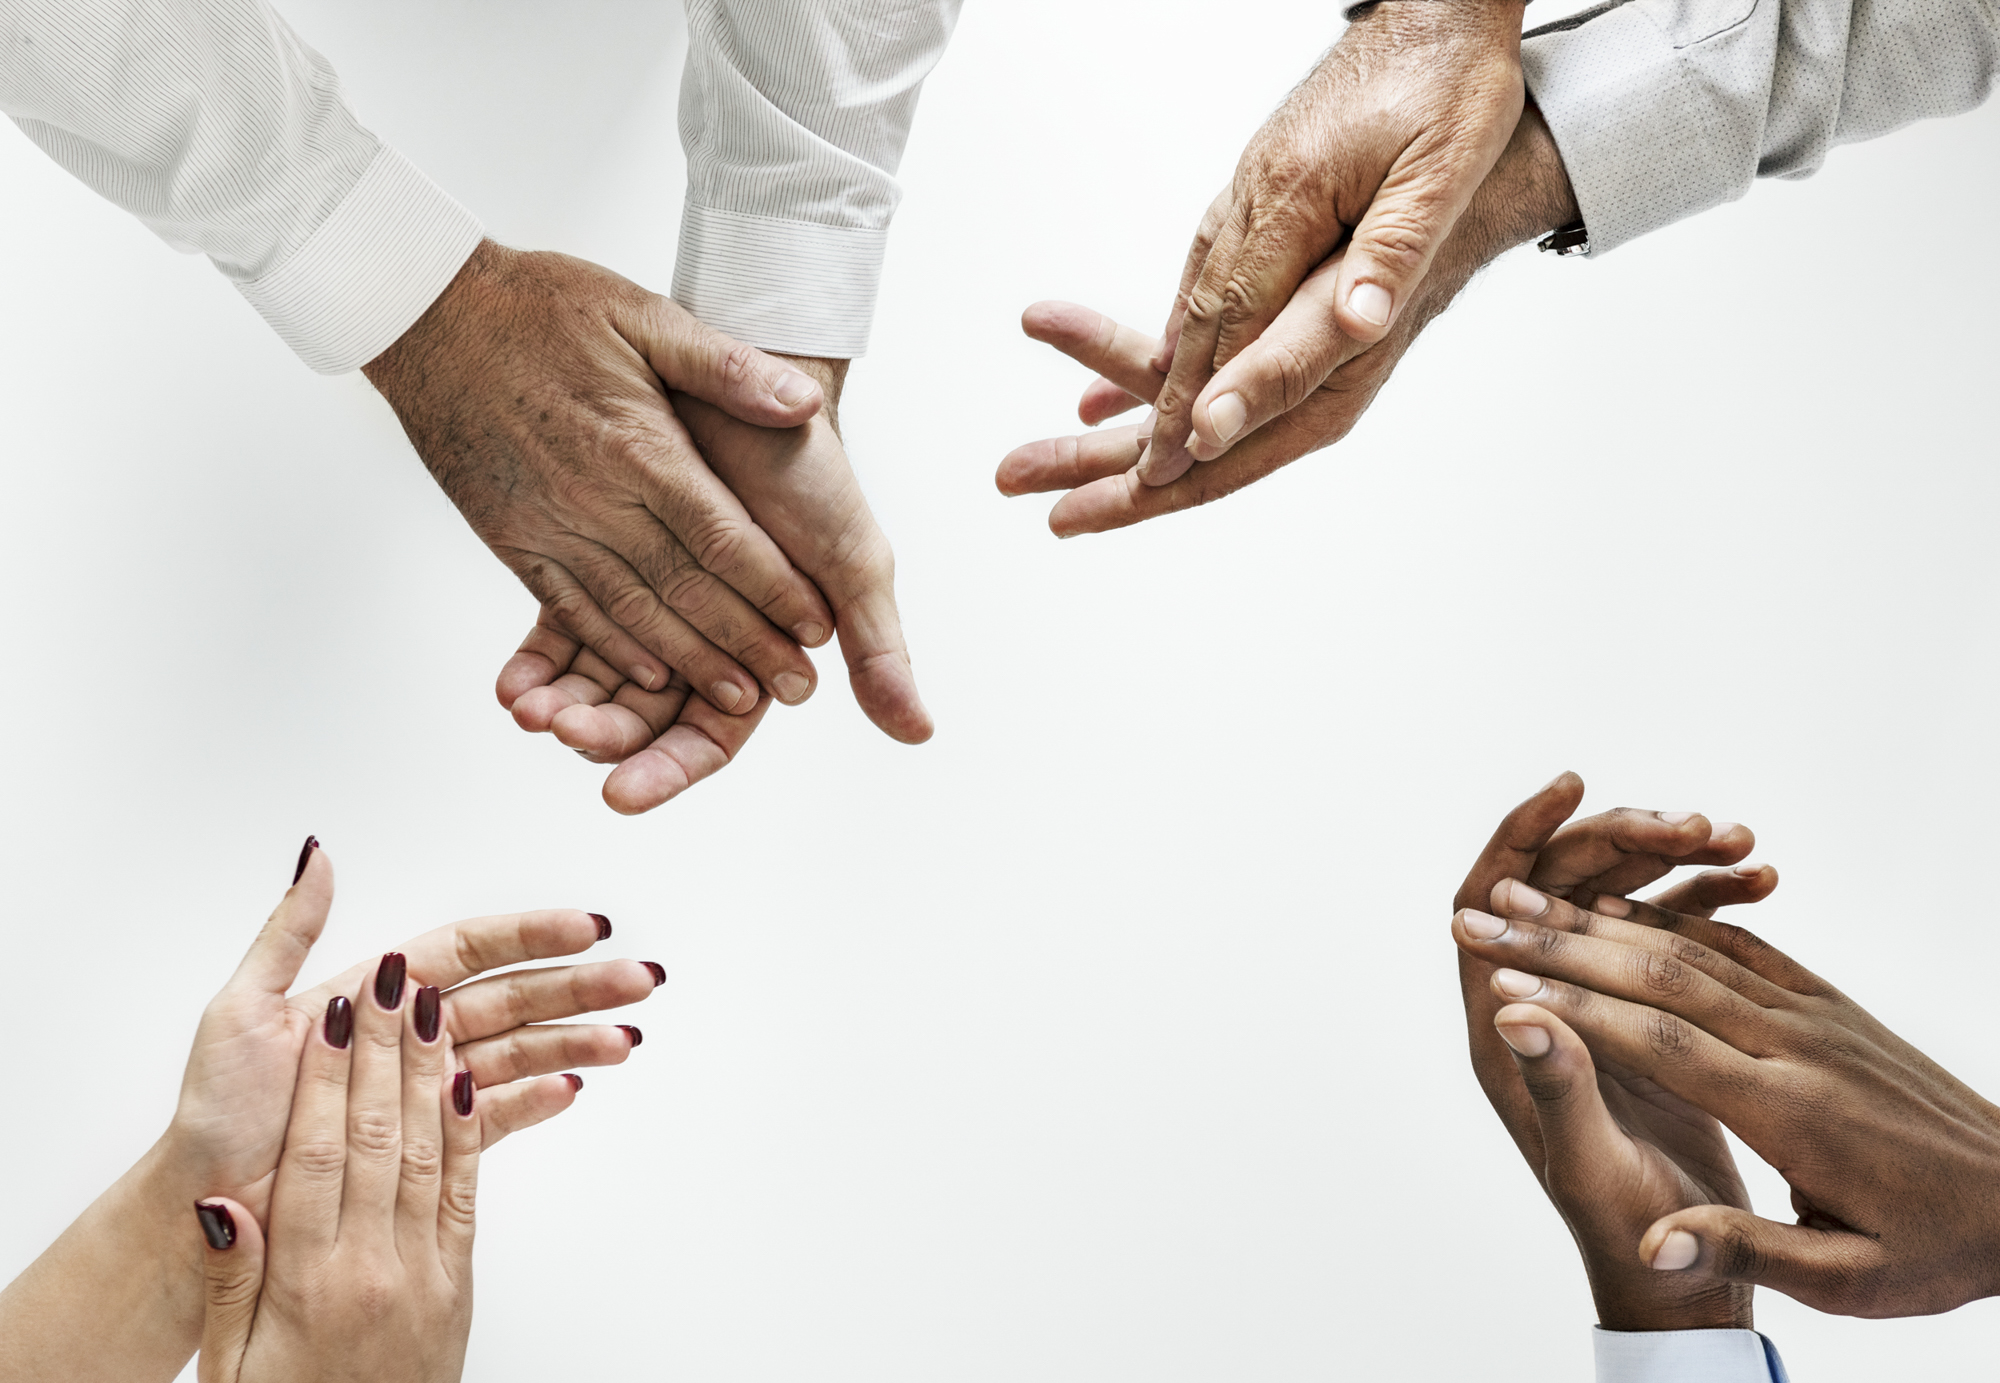
clapping, collaboration, company, cooperation, corporation, creative, development, diversity, hand, finger, arm, joint, nail, professional